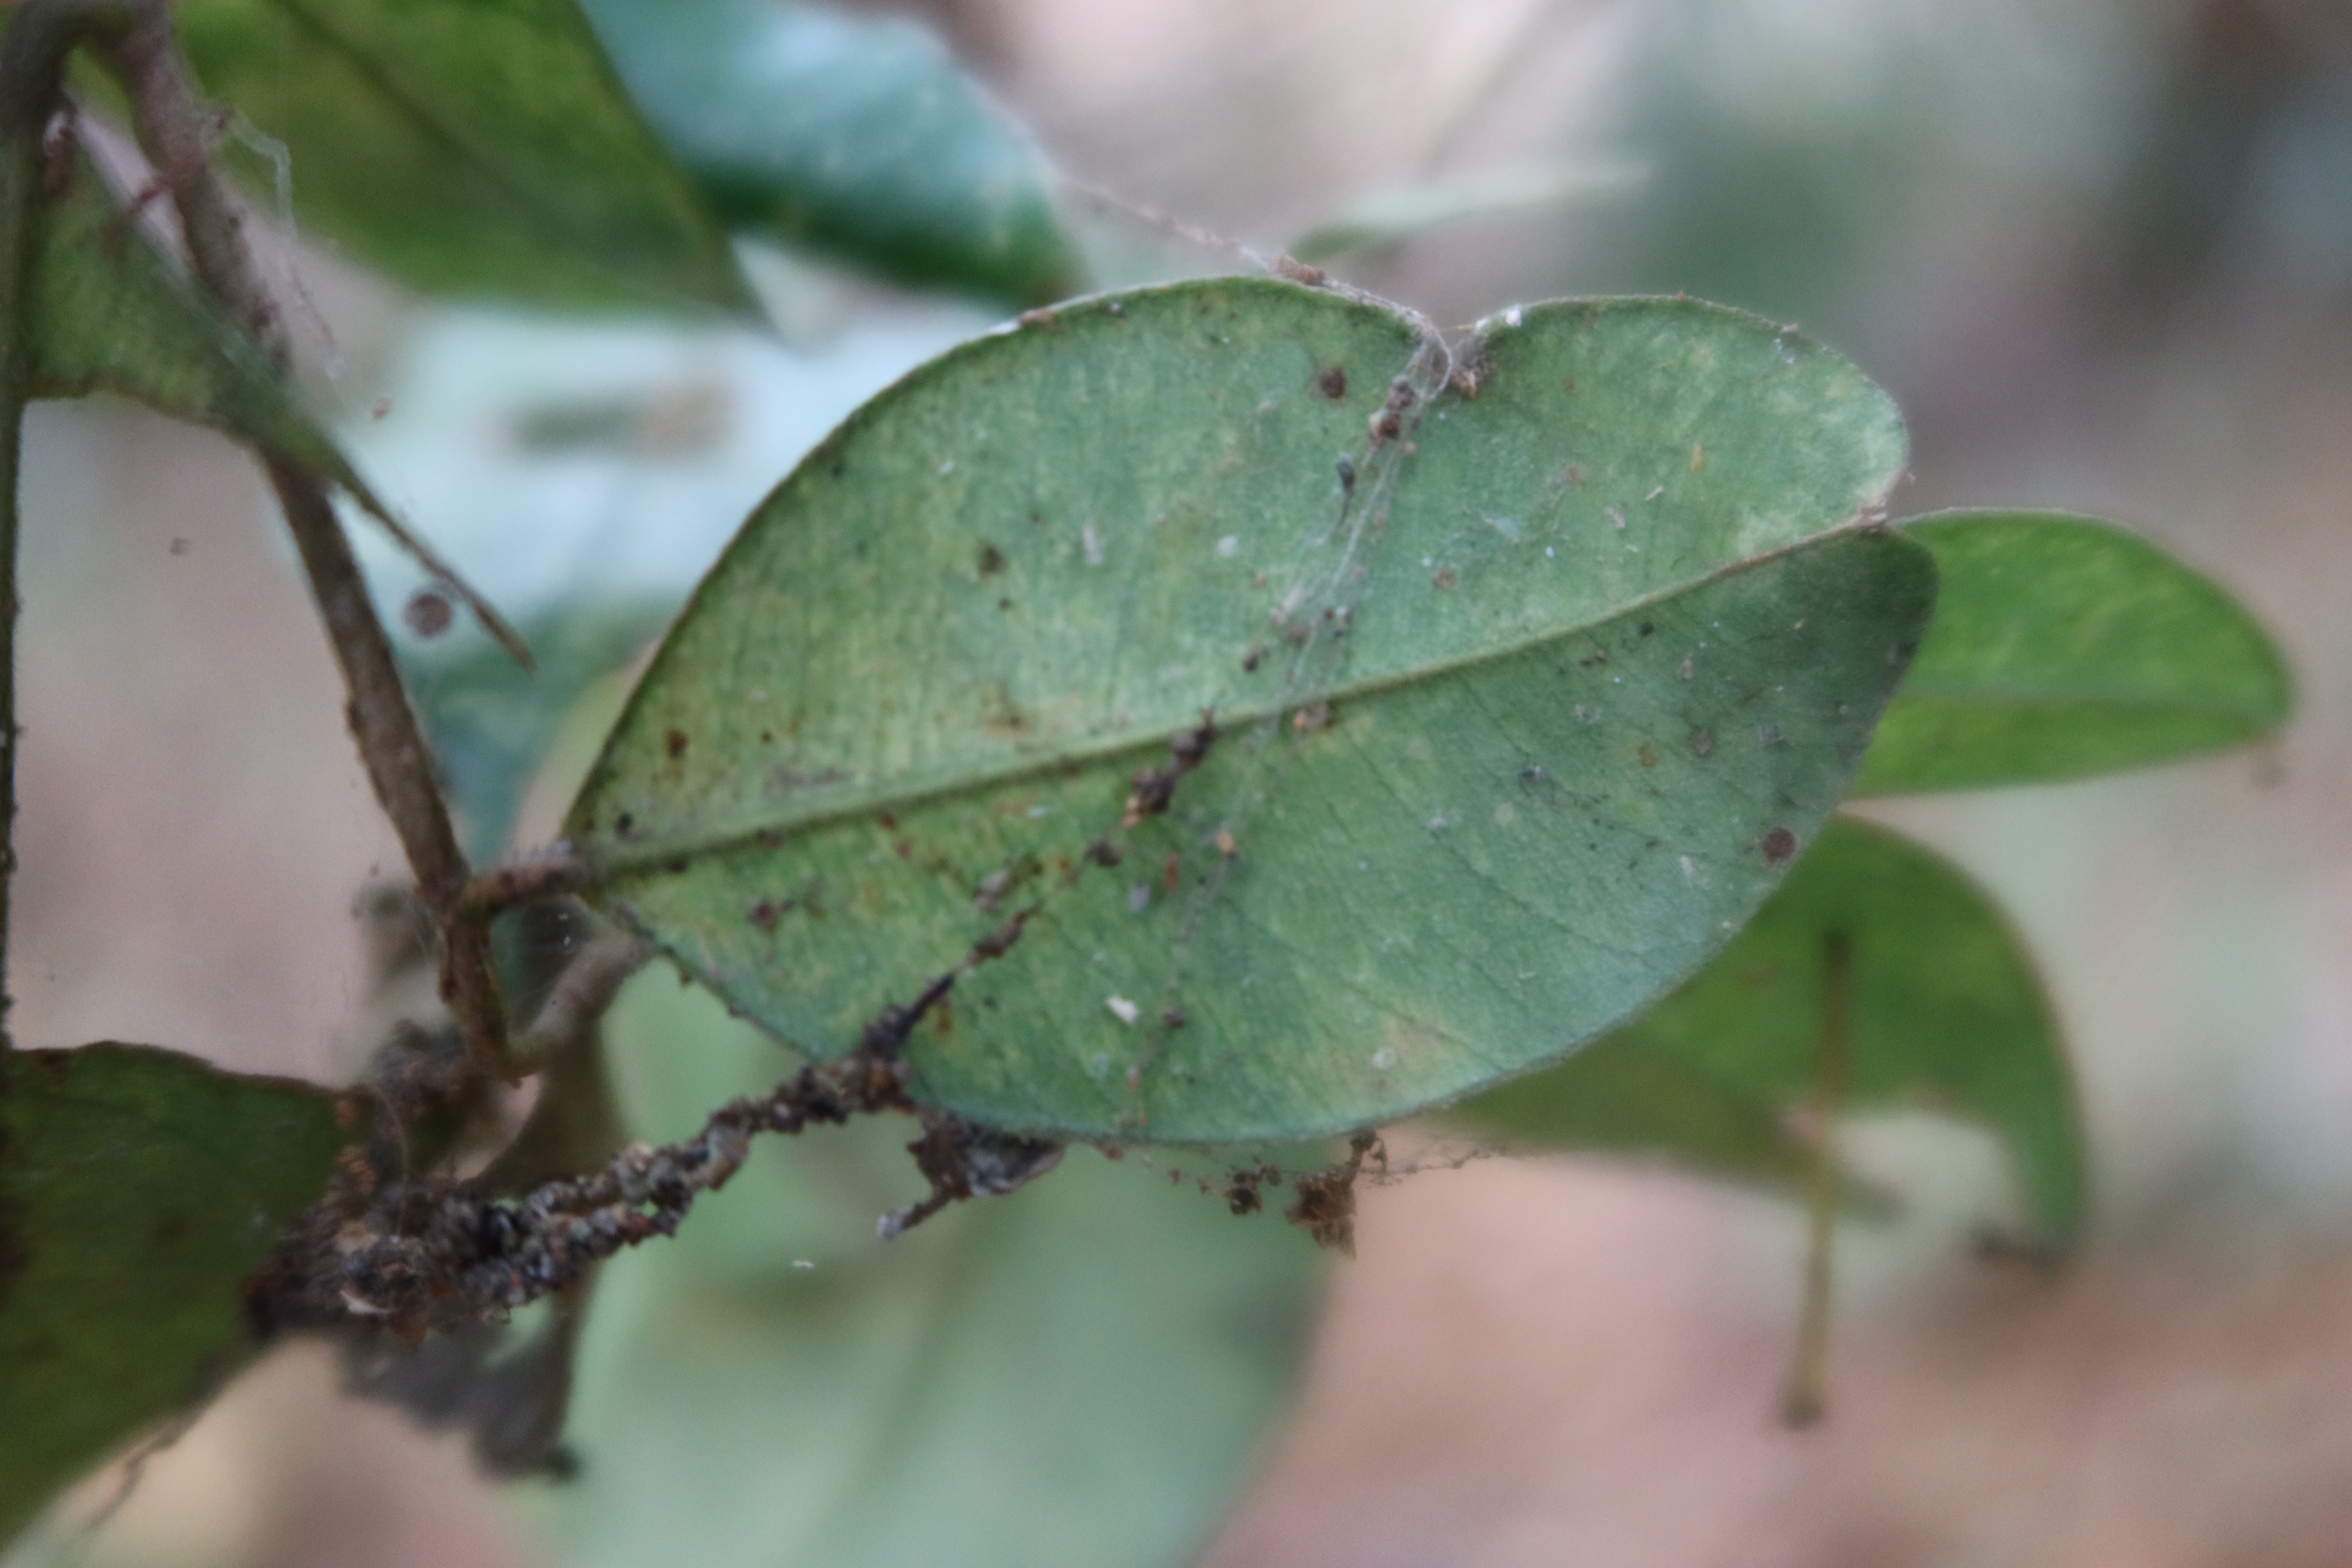
Label: Downy mildew